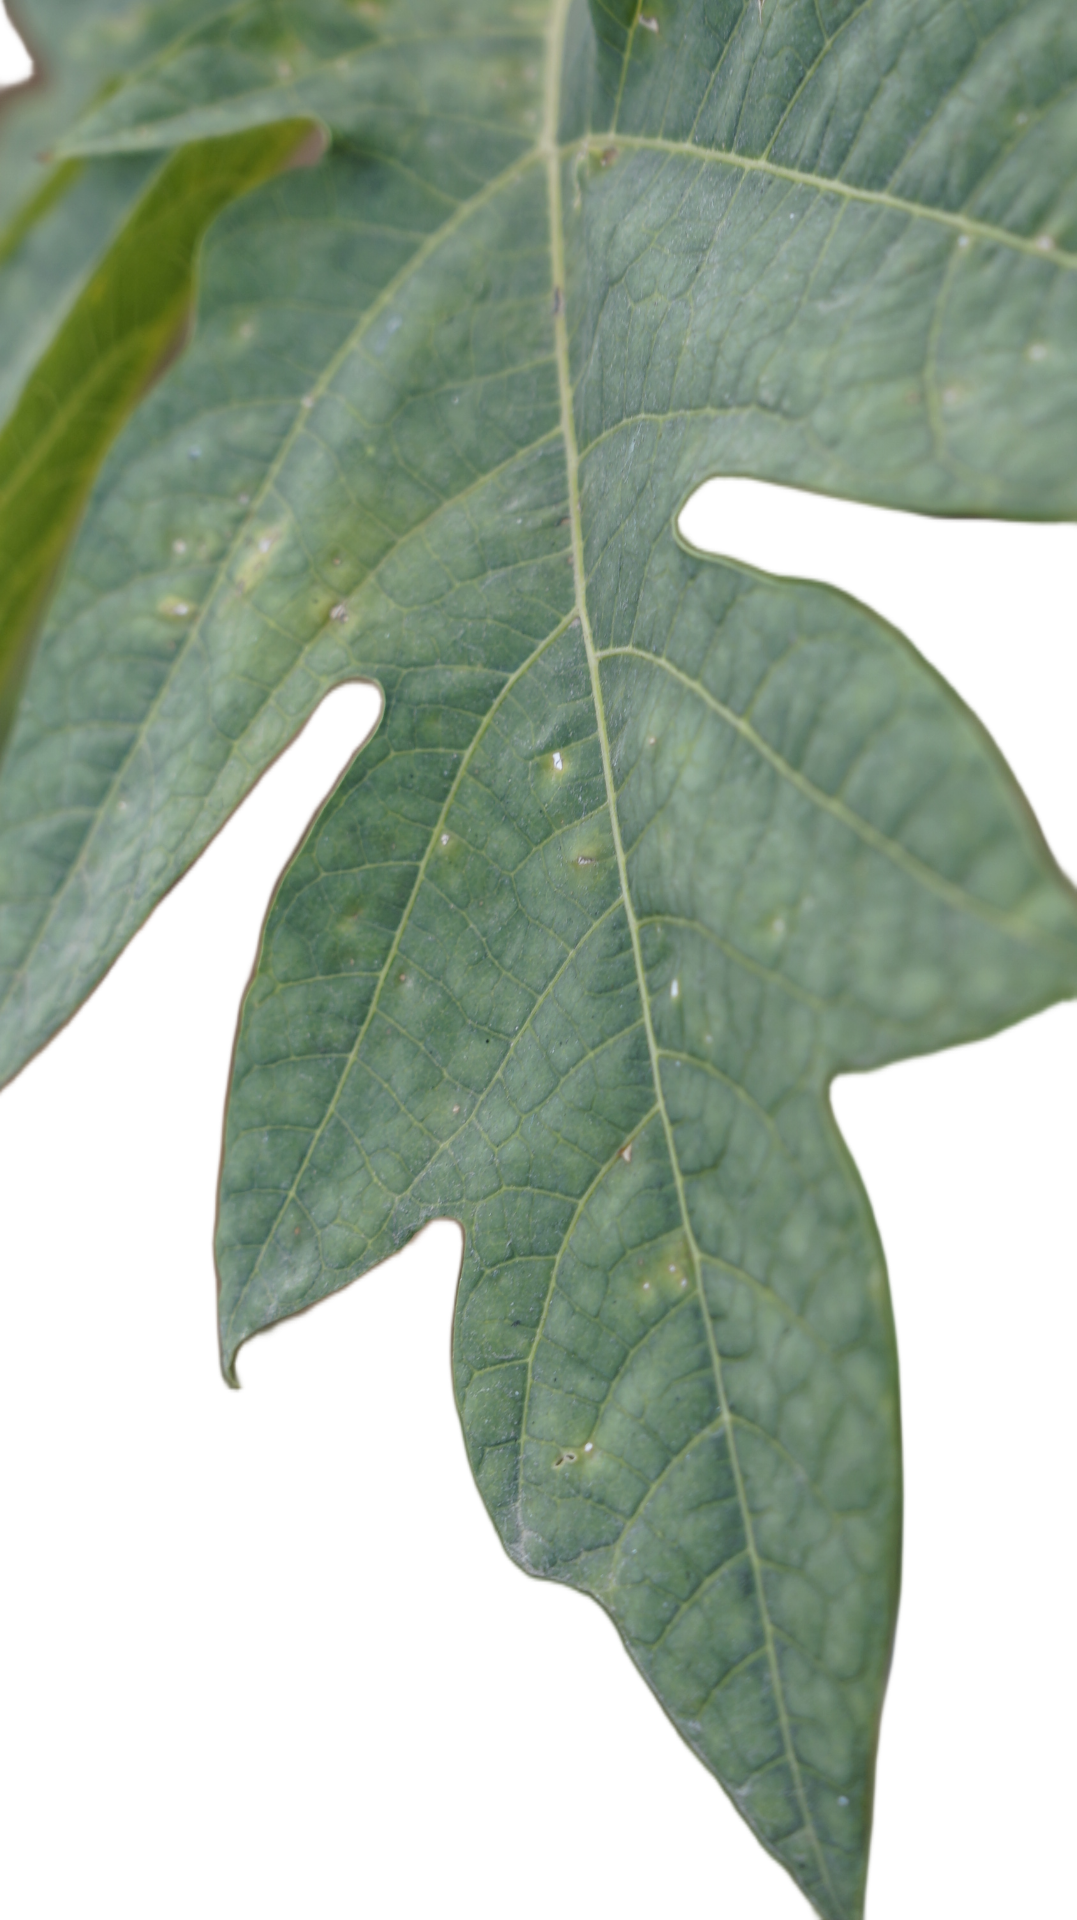
Crop: Papaya
Label: Carica_Insect_Hole